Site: brandenburg
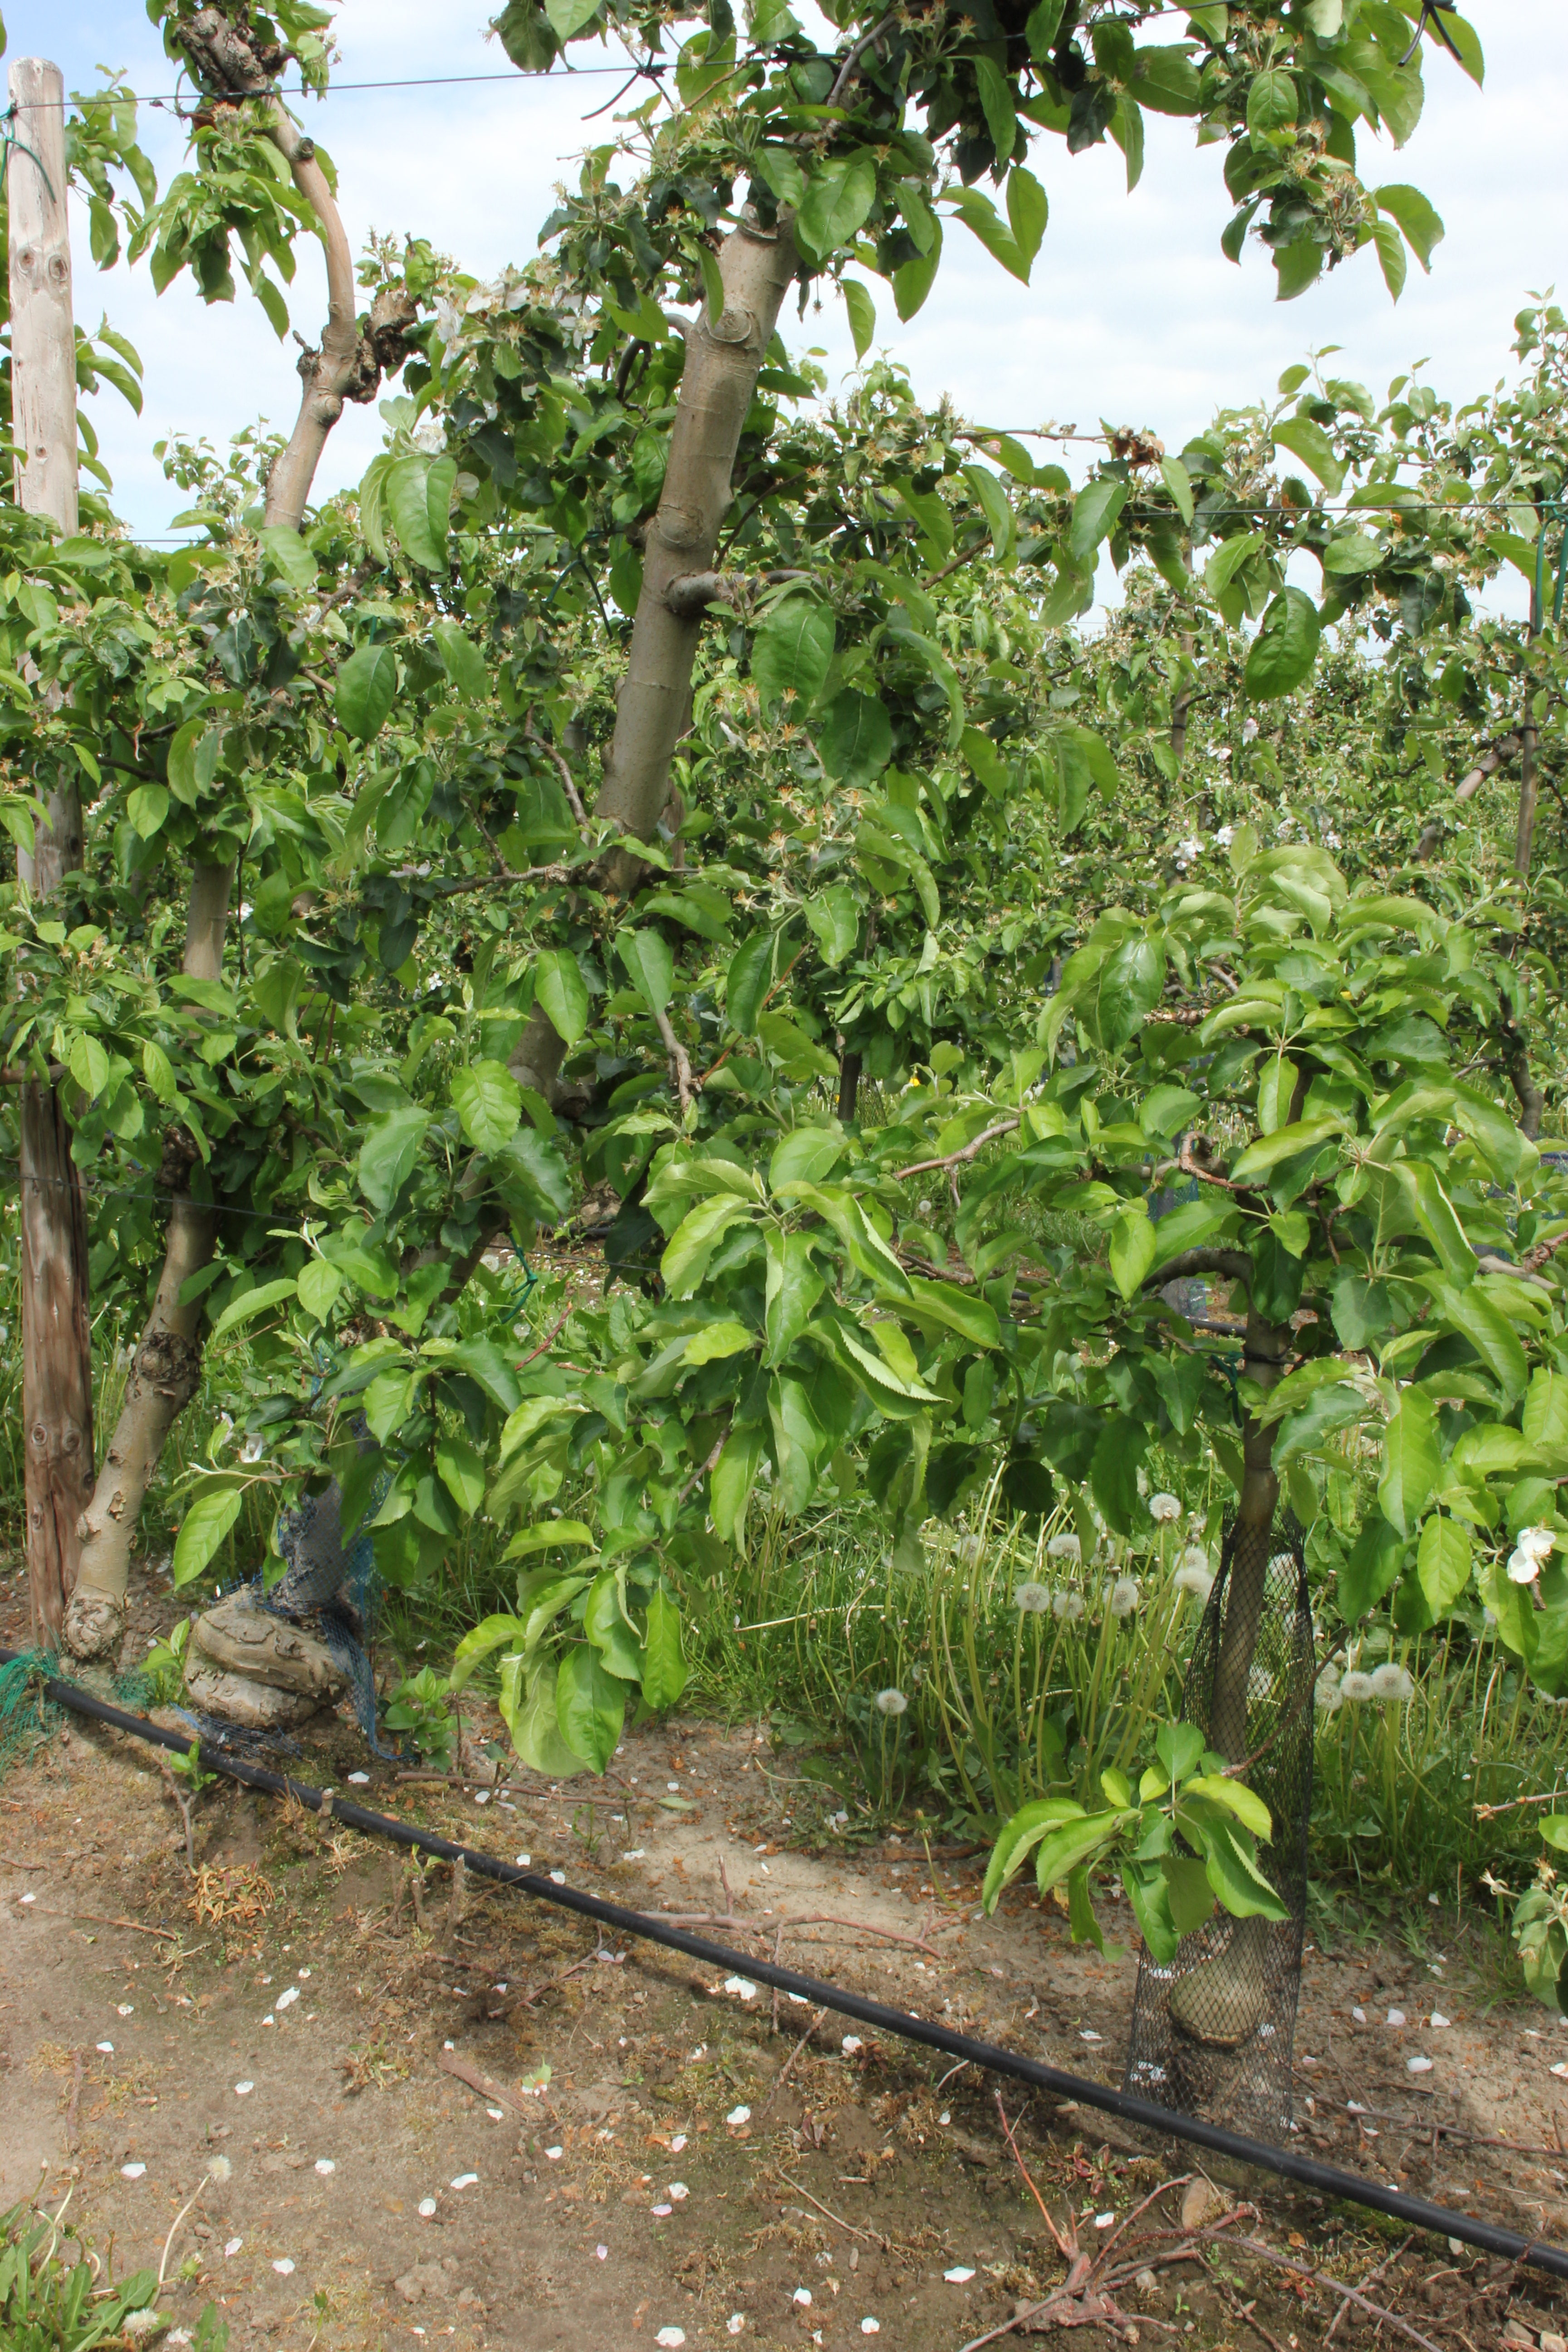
Growth stage (BBCH 67): Flowering